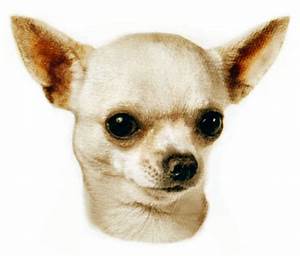
Label: dog